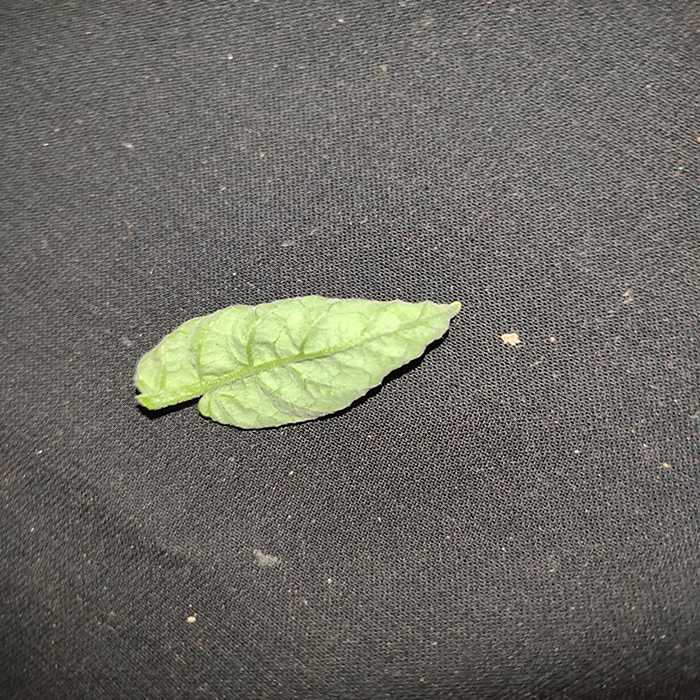
Plant: Tomato
Label: Tomato leaf curl virus